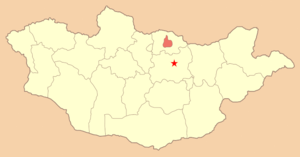
Darkhan-Uul
Darkhan-Uuls beliggenhed i Mongoliet
Darkhan-Uul er en af Mongoliets 21 provinser. Der bor 94.625 personer i Darkhan-Uul. Provinsens hovedstad hedder Darkhan.